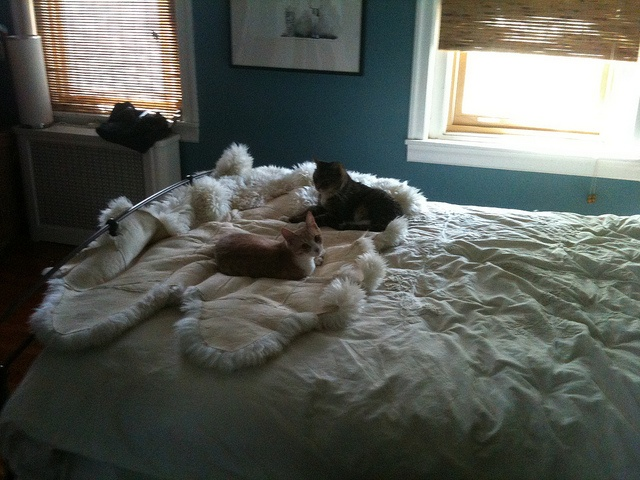
Two cats sitting on a bed with white sheets.
Two cats laying on top of a bed on a blanket.
two cats laying on furry cover on a bed
Group of cats laying down on a comforter on a bed.
a bed that has some animals on it